Spennymoor Town F.C.

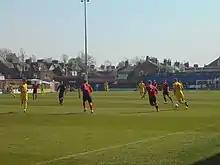
Spennymoor Town taken on York City at Bootham Crescent in 2019.

Spennymoor began the 2017–18 season in the National League North for the first time in their history. The Moors reached the FA Trophy quarter-finals for the first time before losing to Bromley. During the 2018–19 season, Spennymoor finished 4th, qualifying for the play-offs. However, they were defeated in the play-off final on penalties by Chorley after a 1–1 draw. In December 2020, Jason Ainsley stepped down as Spennymoor manager by mutual consent after 14 years with the club and after having won eleven trophies with the side.